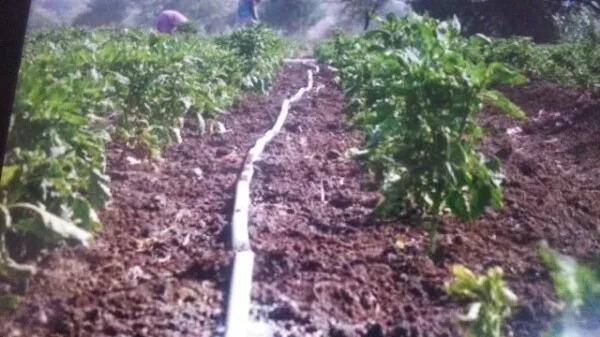
Shamba limelimwa na kupandwa mmea wa rangi wa kijani. Wafanyakazi wanaonekana wako katika shughuli yao. Bomba mwembamba unaonekana umepita katikati ya shamba hilo.